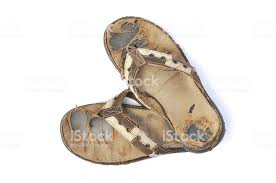
Waste category: shoes